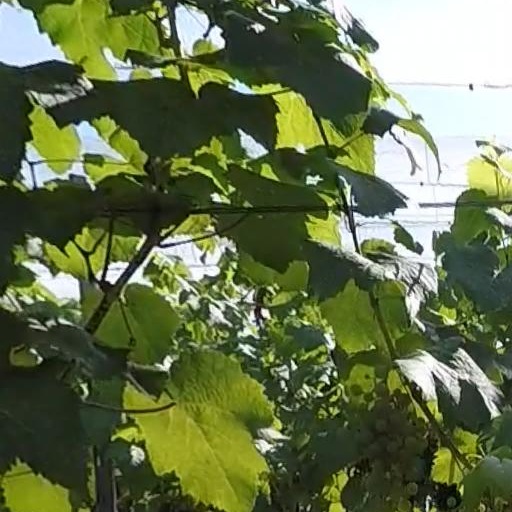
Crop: grape